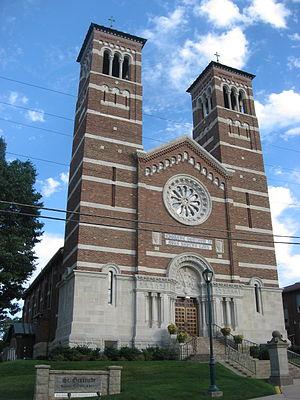
L'église Sainte-Gertrude est une église catholique située à Vandergrift en Pennsylvanie. Elle dépend du diocèse de Greensburg. L'église est dédiée à sainte Gertrude.
L'église Sainte-Gertrude est une église catholique située à Vandergrift en Pennsylvanie. Elle dépend du diocèse de Greensburg. L'église est dédiée à sainte Gertrude.